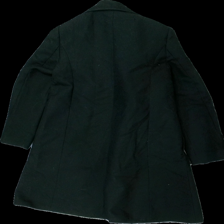
View: back
Type: Jacket
Category: Ladies
Brand: H&M
Colors: Black
Material: 100% polyester
Cut: Regular
Size: 36
Season: Autumn
Stains: Major
Damage: fläckar
Damage location: bottom center
Damage 2 location: bottom right
Damage 3 location: middle right
Price range: <50
Recommended usage: Export
Description: svart kappa, mycket nopprig över hela och fläckar fram